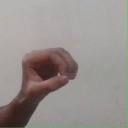
अक्षर: औ